Rainforest Foundation UK

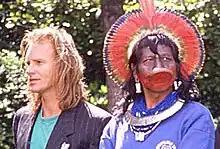
Sting and the Chief Raoni in 1989 in Paris.

The Rainforest Foundation was first founded in 1989 by Sting and his wife Trudie Styler after the indigenous leader of the Kayapo people of Brazil, the Chief Raoni made a personal request to them to help his community protect their lands and culture. The Rainforest Foundation's initial project was successful in coordinating the first ever privately funded demarcation of indigenous land in the region - 17,000 square miles of traditional land, the Menkragnoti area, next to Xingu National Park, was demarcated and legally titled to the Kayapo people by the Brazilian government in 1993.